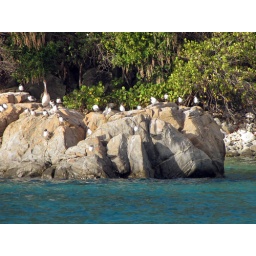
Day 14 - Long Bay, near Mountain Point, Virgin Gorda - Virgin Islands Vacation ~  aqua water sea ocean Caribbean